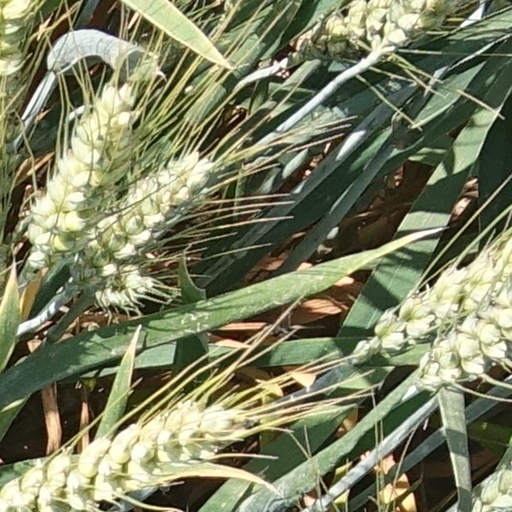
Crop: wheat